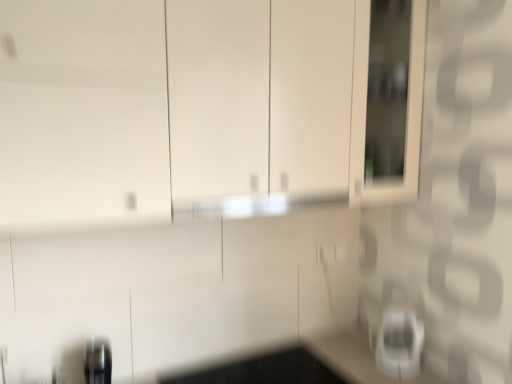
Question: Locate a point on the black glossy counter top at lower center. Your answer should be formatted as a tuple, i.e. [(x, y)], where the tuple contains the x and y coordinates of a point satisfying the conditions above. The coordinates should be rounded to three decimal places, indicating the absolute pixel location of the point in the image.
Answer: [(0.590, 0.956)]